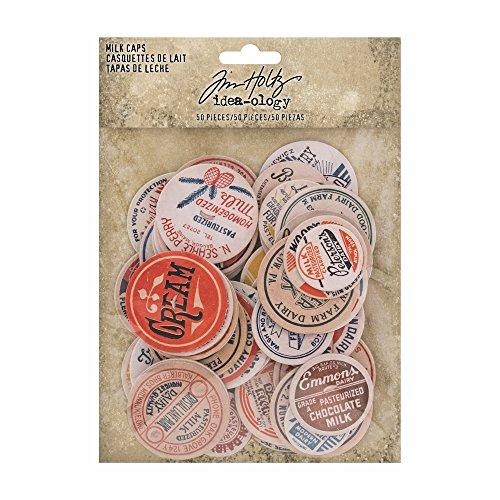
Tim Holtz Idea-ology Milk Caps - Package of 50
#DESCRIPTION_TAB# These milk caps will add a vintage look to your craft project! This 5.25x7 inch package contains 50 chipboard milk caps in assorted designs and sizes. Imported.
Brand: Advantus
Category: Arts & Entertainment > Hobbies & Creative Arts > Arts & Crafts > Art & Crafting Materials > Embellishments & Trims > Bows & Yo-Yos